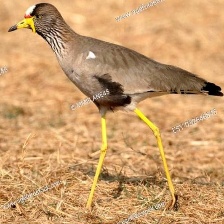
Species: WATTLED LAPWING
Scientific name: VANELLUS INDICUS